Lucía Sosa (politician)

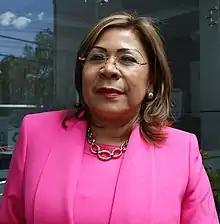

Lucía de Lourdes Sosa Robinzon (born February 6, 1957) is an Ecuadorian teacher, engineer, and politician, who was prefect of Esmeraldas Province from 2005 to 2013 and 2014 to 2018, and was mayor of the city of the same name from 2019 to 2023.